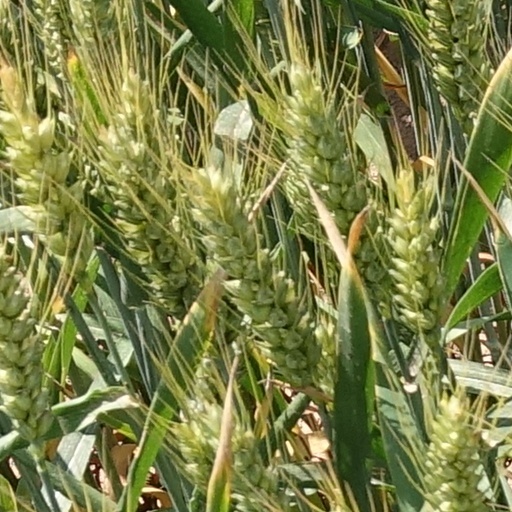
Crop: wheat